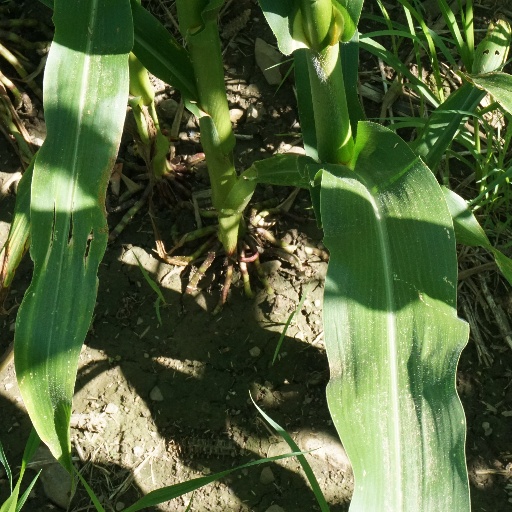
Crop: maize; corn